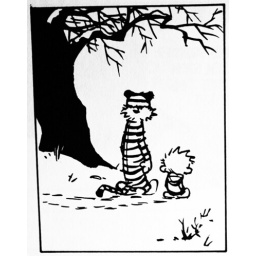
boy tiger walk in snow